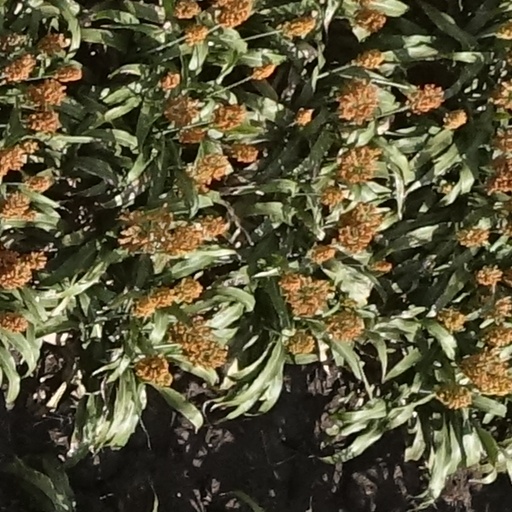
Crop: sorghum